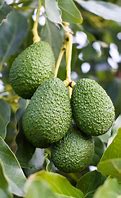
Label: Avocado